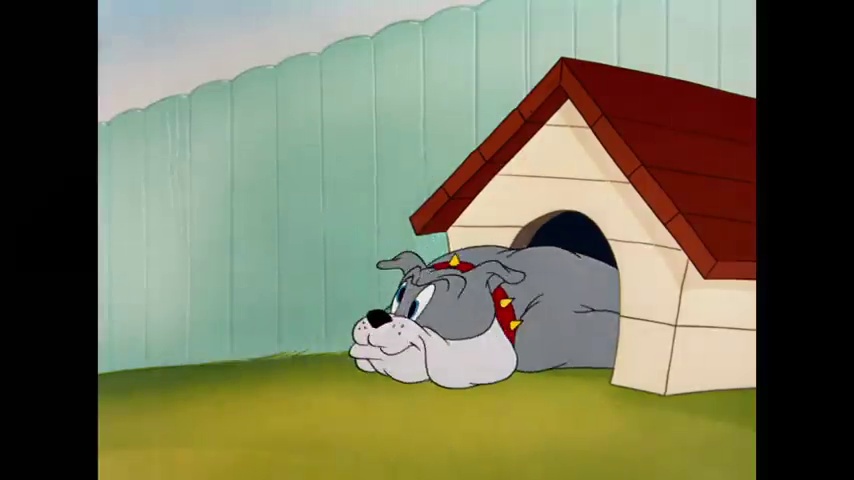
Portrait style: Cartoon Portrait